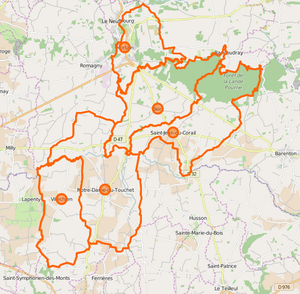
Carte de la commune nouvelle et de ses communes déléguées
Mortain-Bocage est une commune française située au sud du département de la Manche en région Normandie, peuplée de 2 942 habitants. Elle est créée le 1ᵉʳ janvier 2016 par la fusion de cinq communes, sous le régime juridique des communes nouvelles. Les communes de Bion, Mortain, Notre-Dame-du-Touchet, Saint-Jean-du-Corail et Villechien deviennent des communes déléguées.